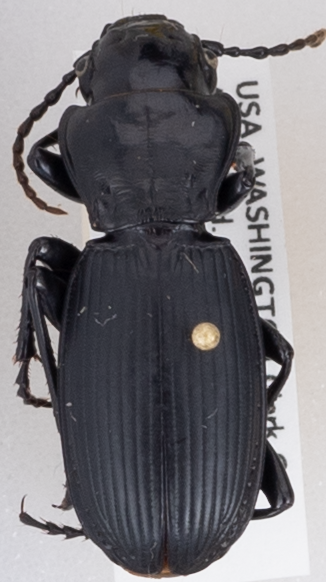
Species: Pterostichus lama
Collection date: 2020-09-08
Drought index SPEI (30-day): -1.186
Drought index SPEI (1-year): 0.006
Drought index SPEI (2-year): -2.09